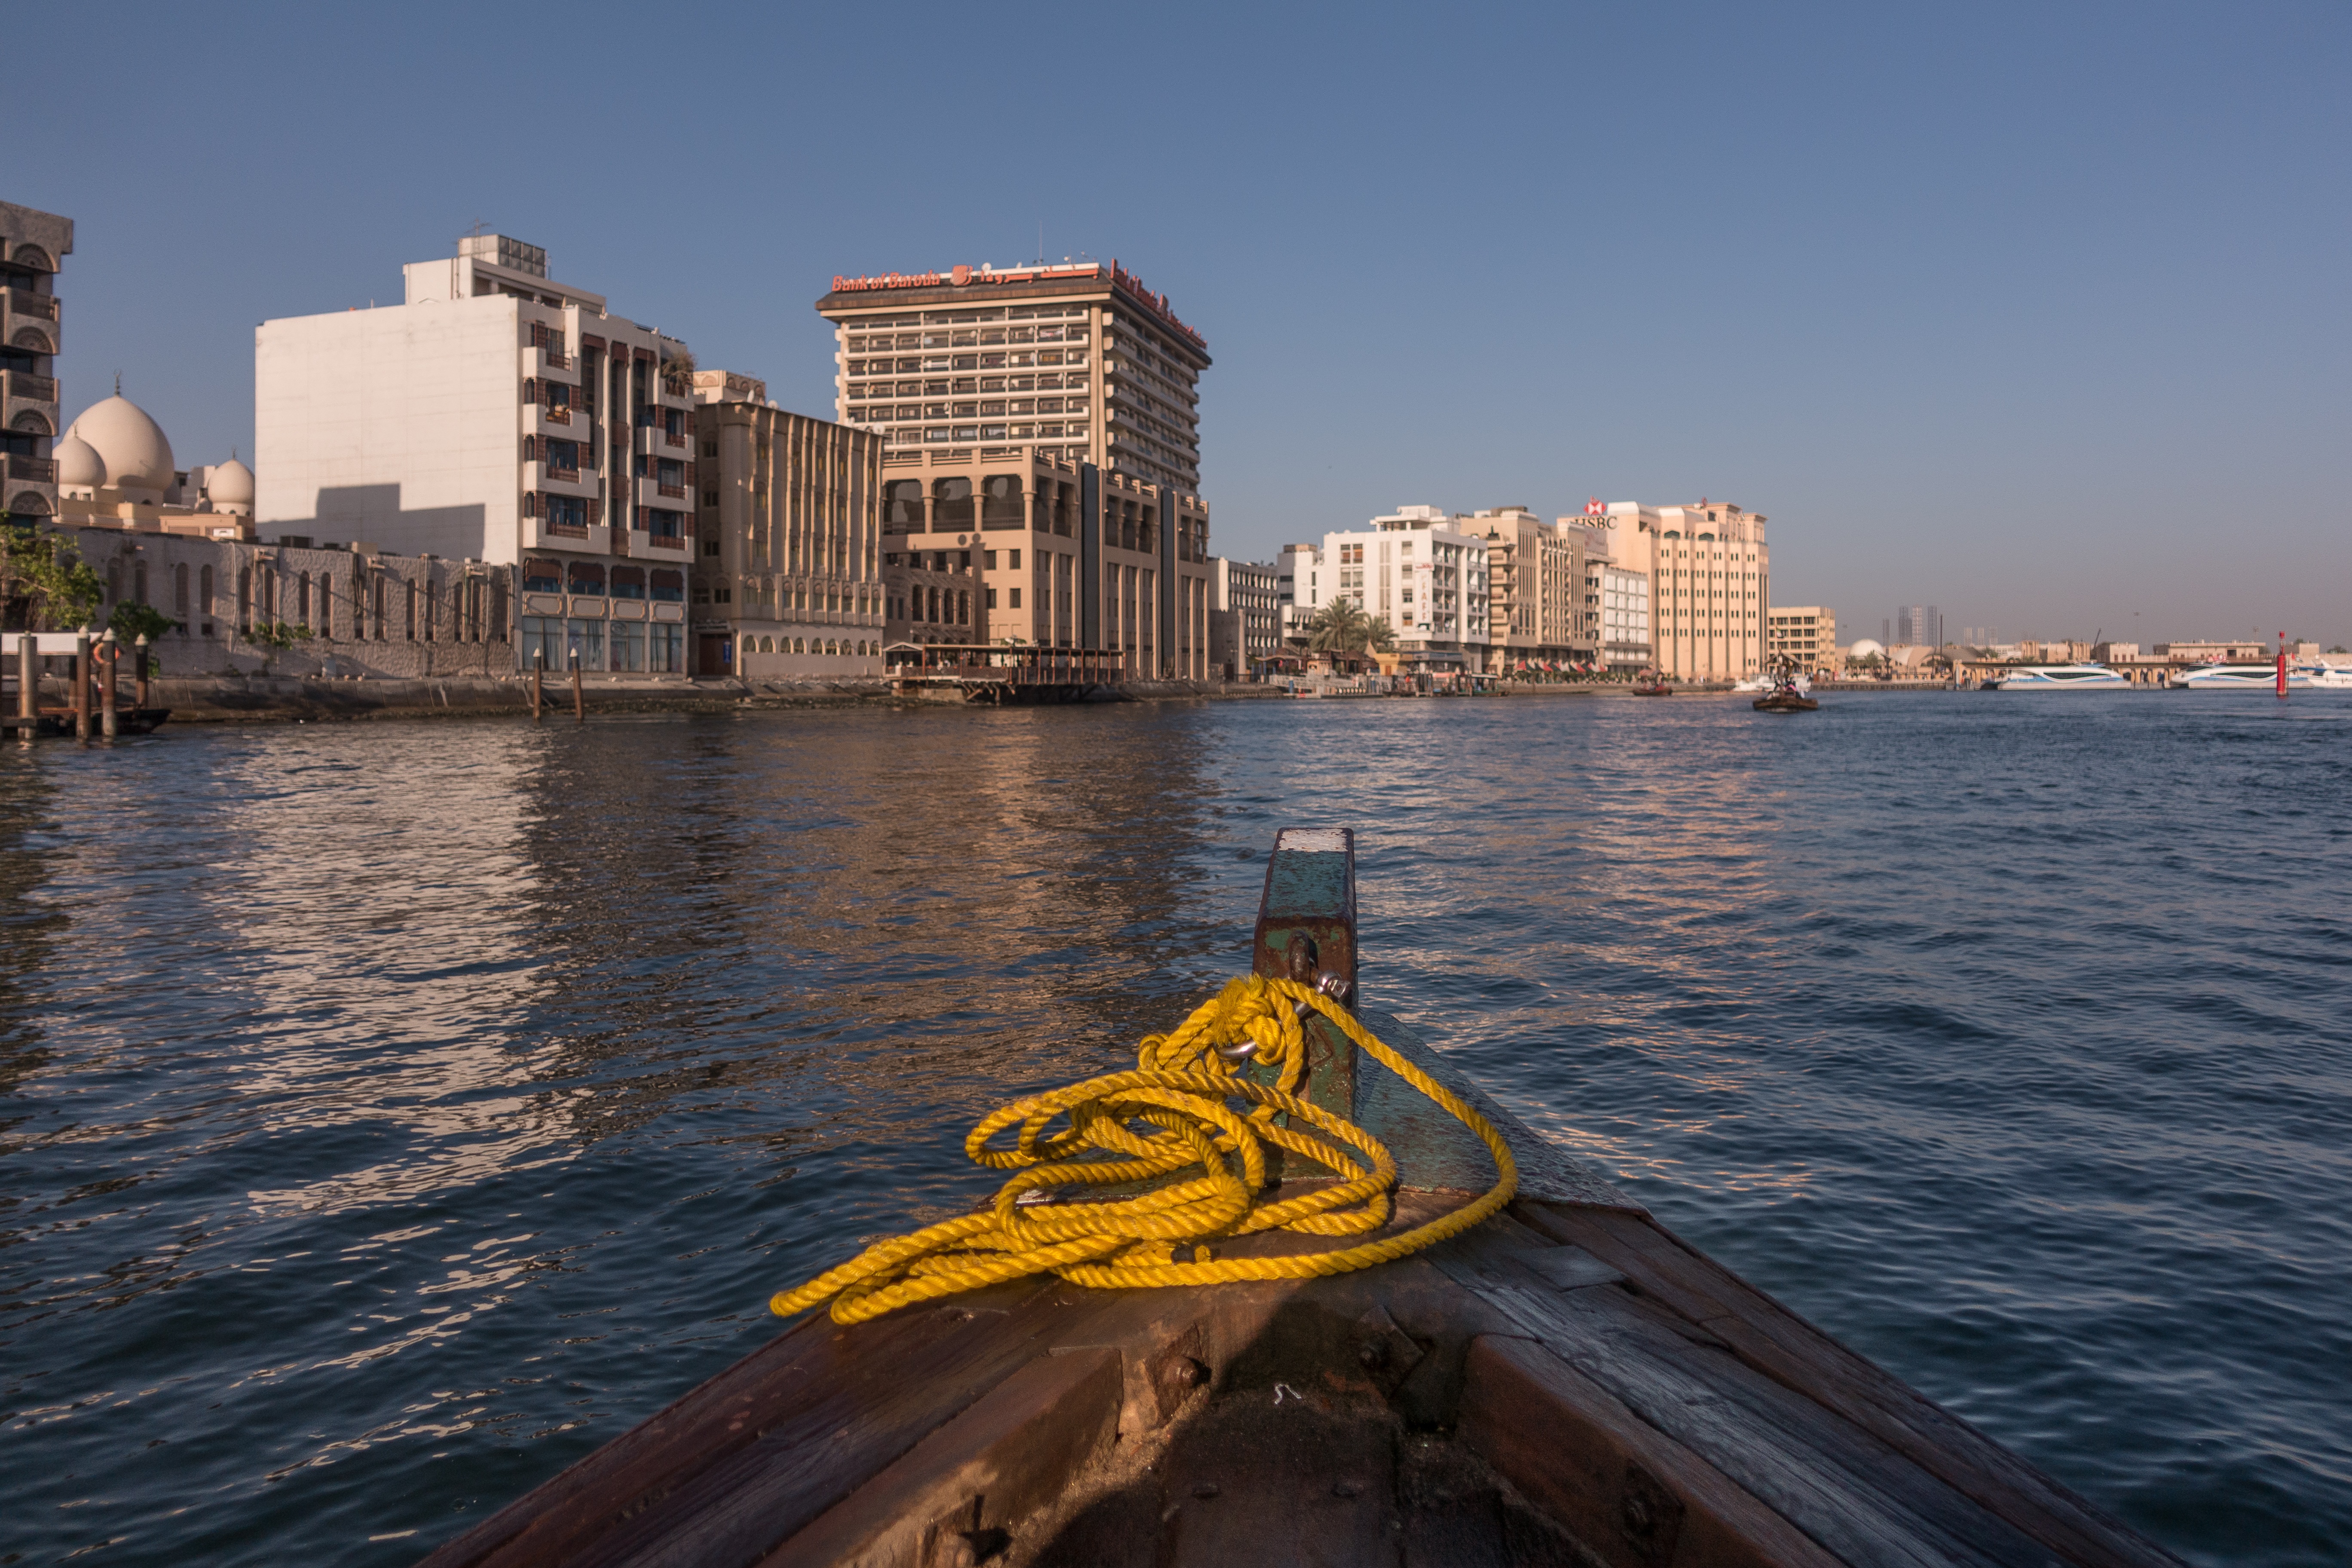
sea, coast, creek, architecture, boat, city, river, cityscape, travel, vehicle, dubai, holiday, bay, harbor, tourism, waterway, boating, emirates, channel, watercraft, arab